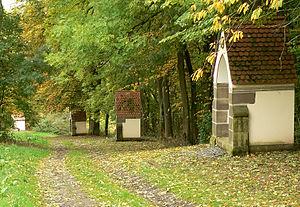
Le château fort de Büraburg était une forteresse franque édifiée sur la colline de Büraberg qui domine l'actuelle ville de Fritzlar, dans l'Arrondissement de Schwalm-Eder, en Hesse. Il n'en subsiste aujourd'hui que des ruines, mais à l'intérieur de l'enceinte primitive, l'église des VIᵉ et VIIᵉ siècles a subsisté, avec son cimetière entouré d'arbres. Cette église, d'où l'on peut contempler le paysage bien au-delà de la vallée de l'Eder et Fritzlar, est encore aujourd'hui un lieu de procession et de pèlerinage.